Taibo

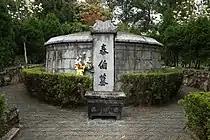
Taibo's tomb

Taibo (circa 1150 BCE), or Wu Taibo, was the eldest son of King Tai of Zhou and the legendary founder of the State of Wu. His exact birth and death dates are unknown.